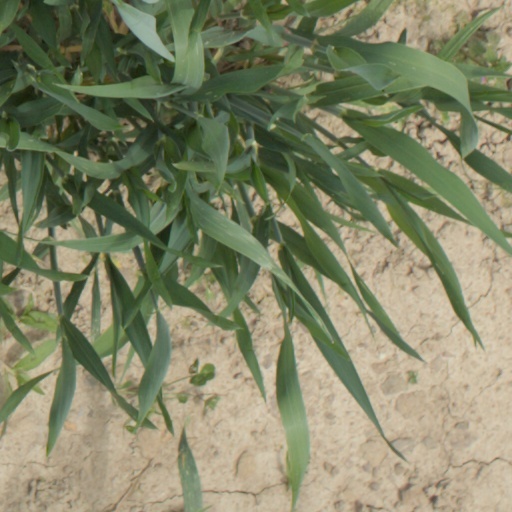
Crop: wheat